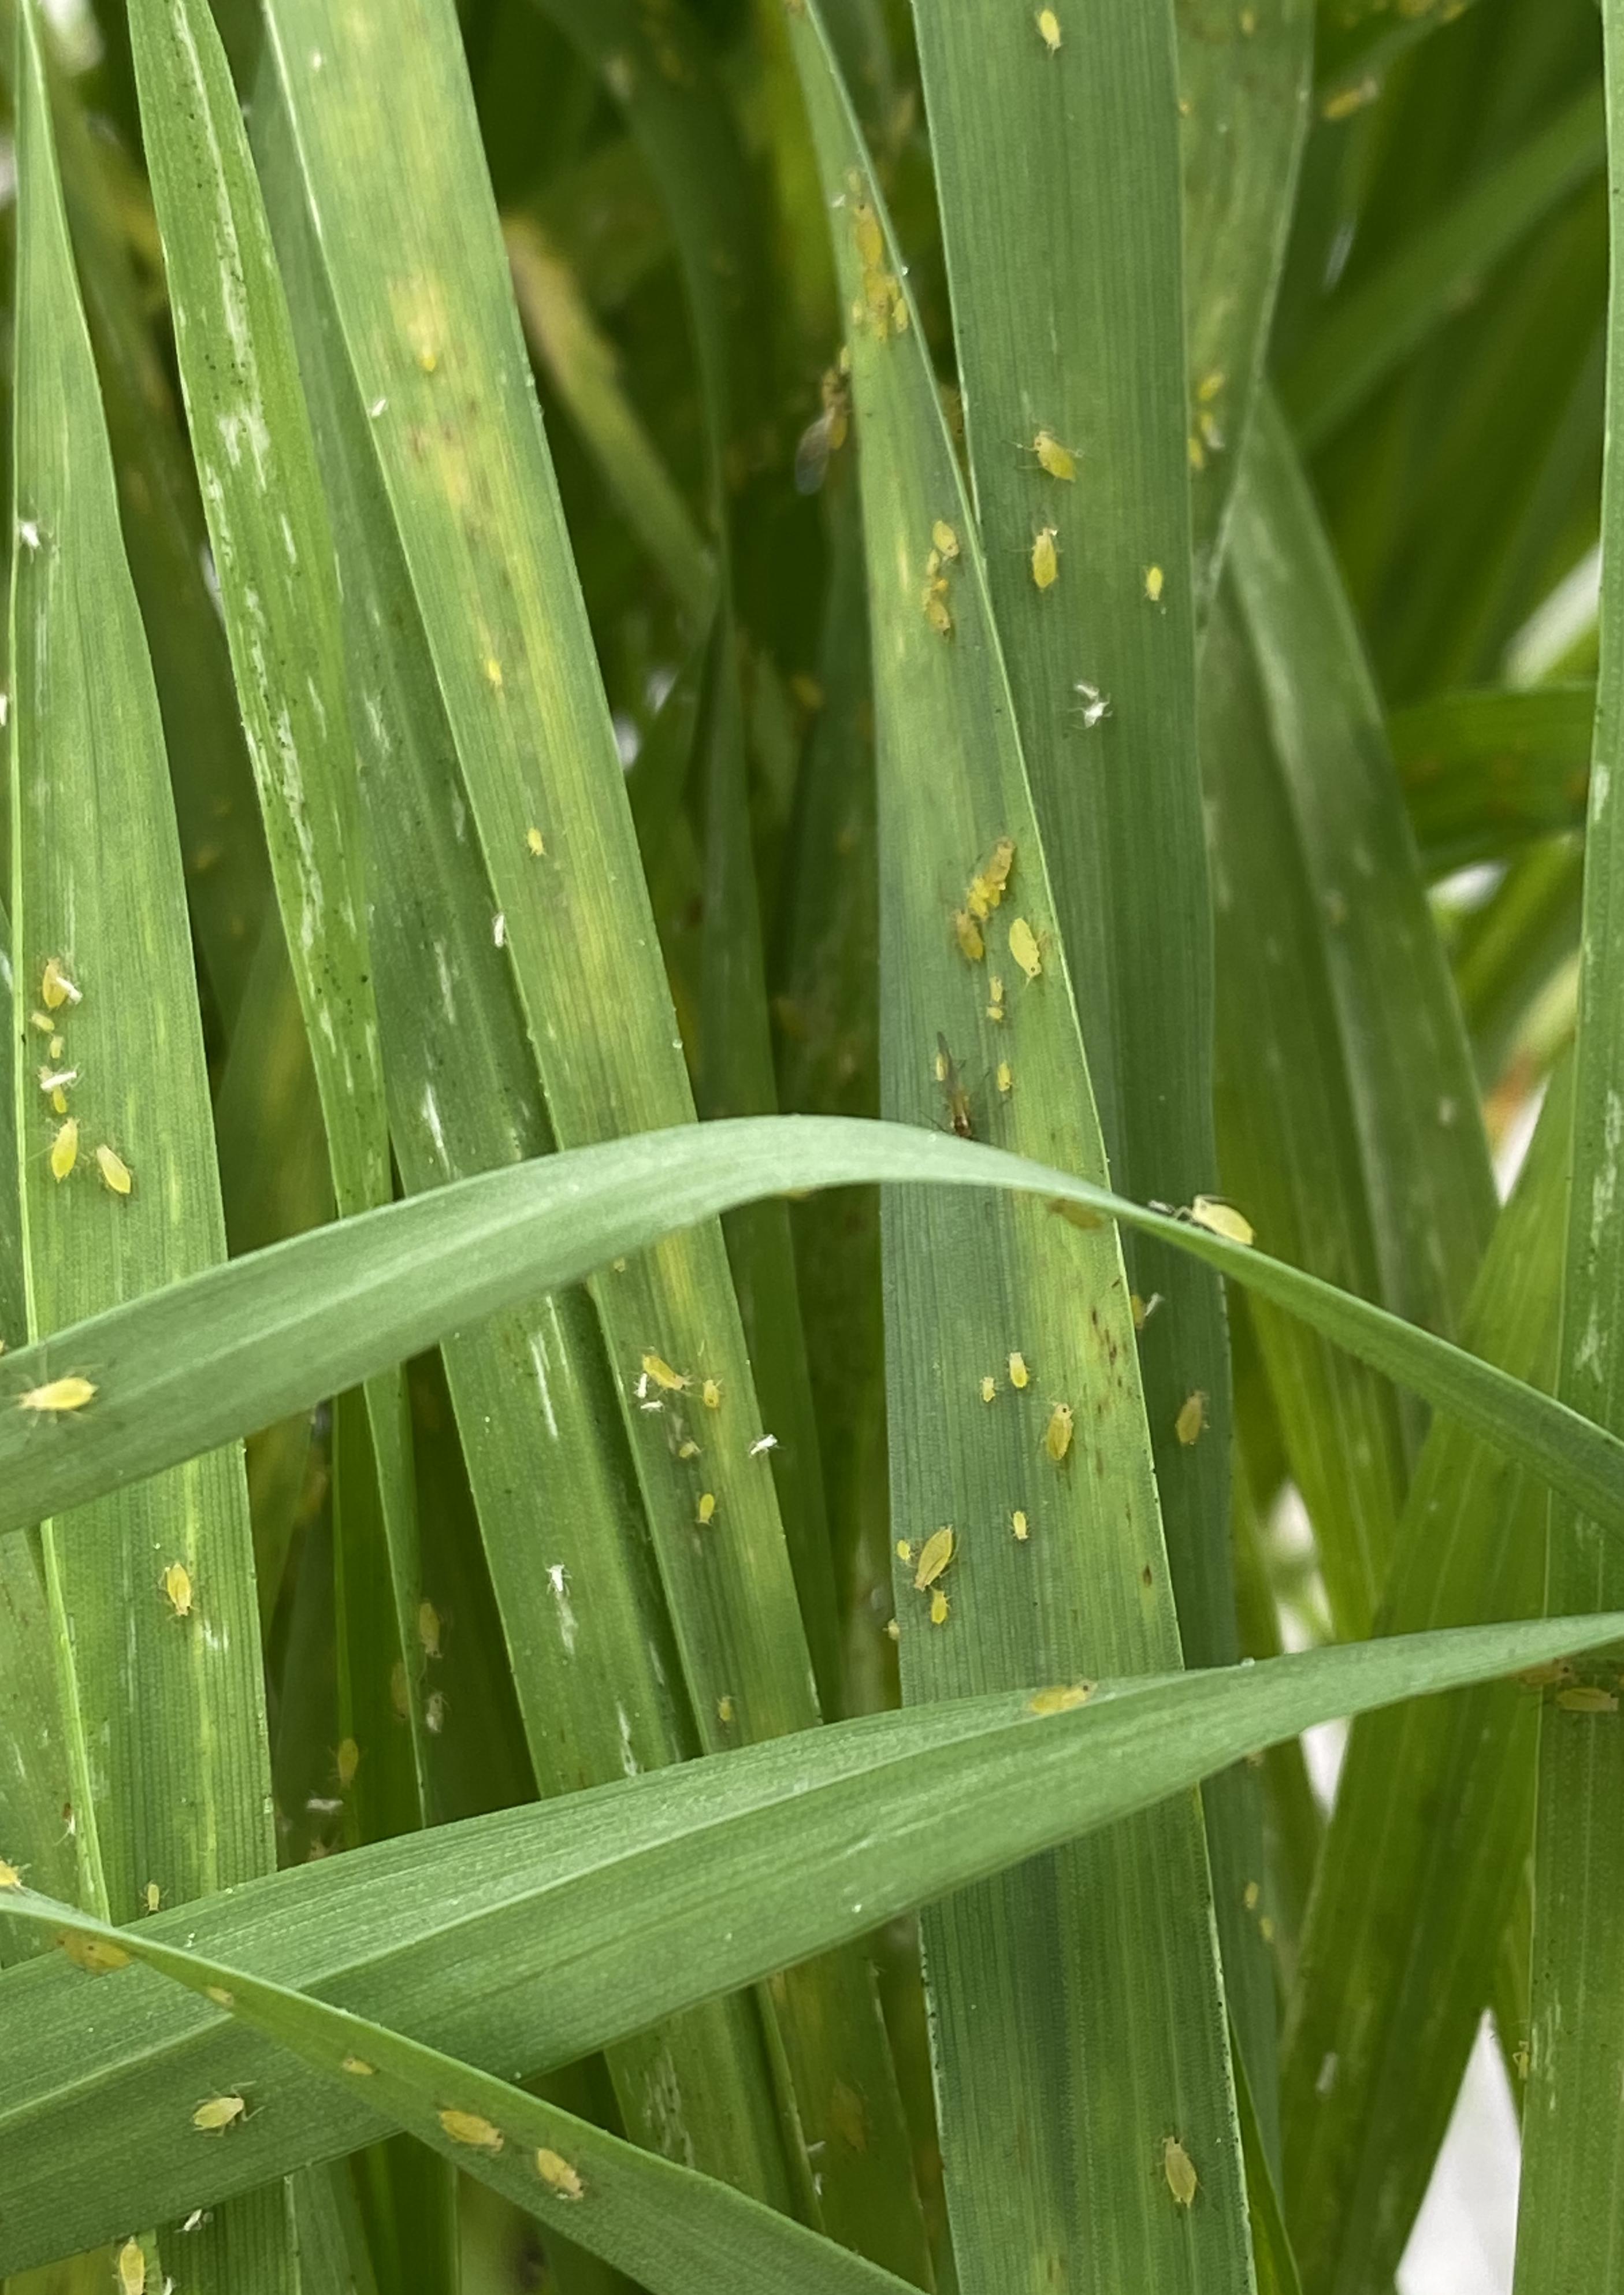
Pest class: cereal_grass_aphid